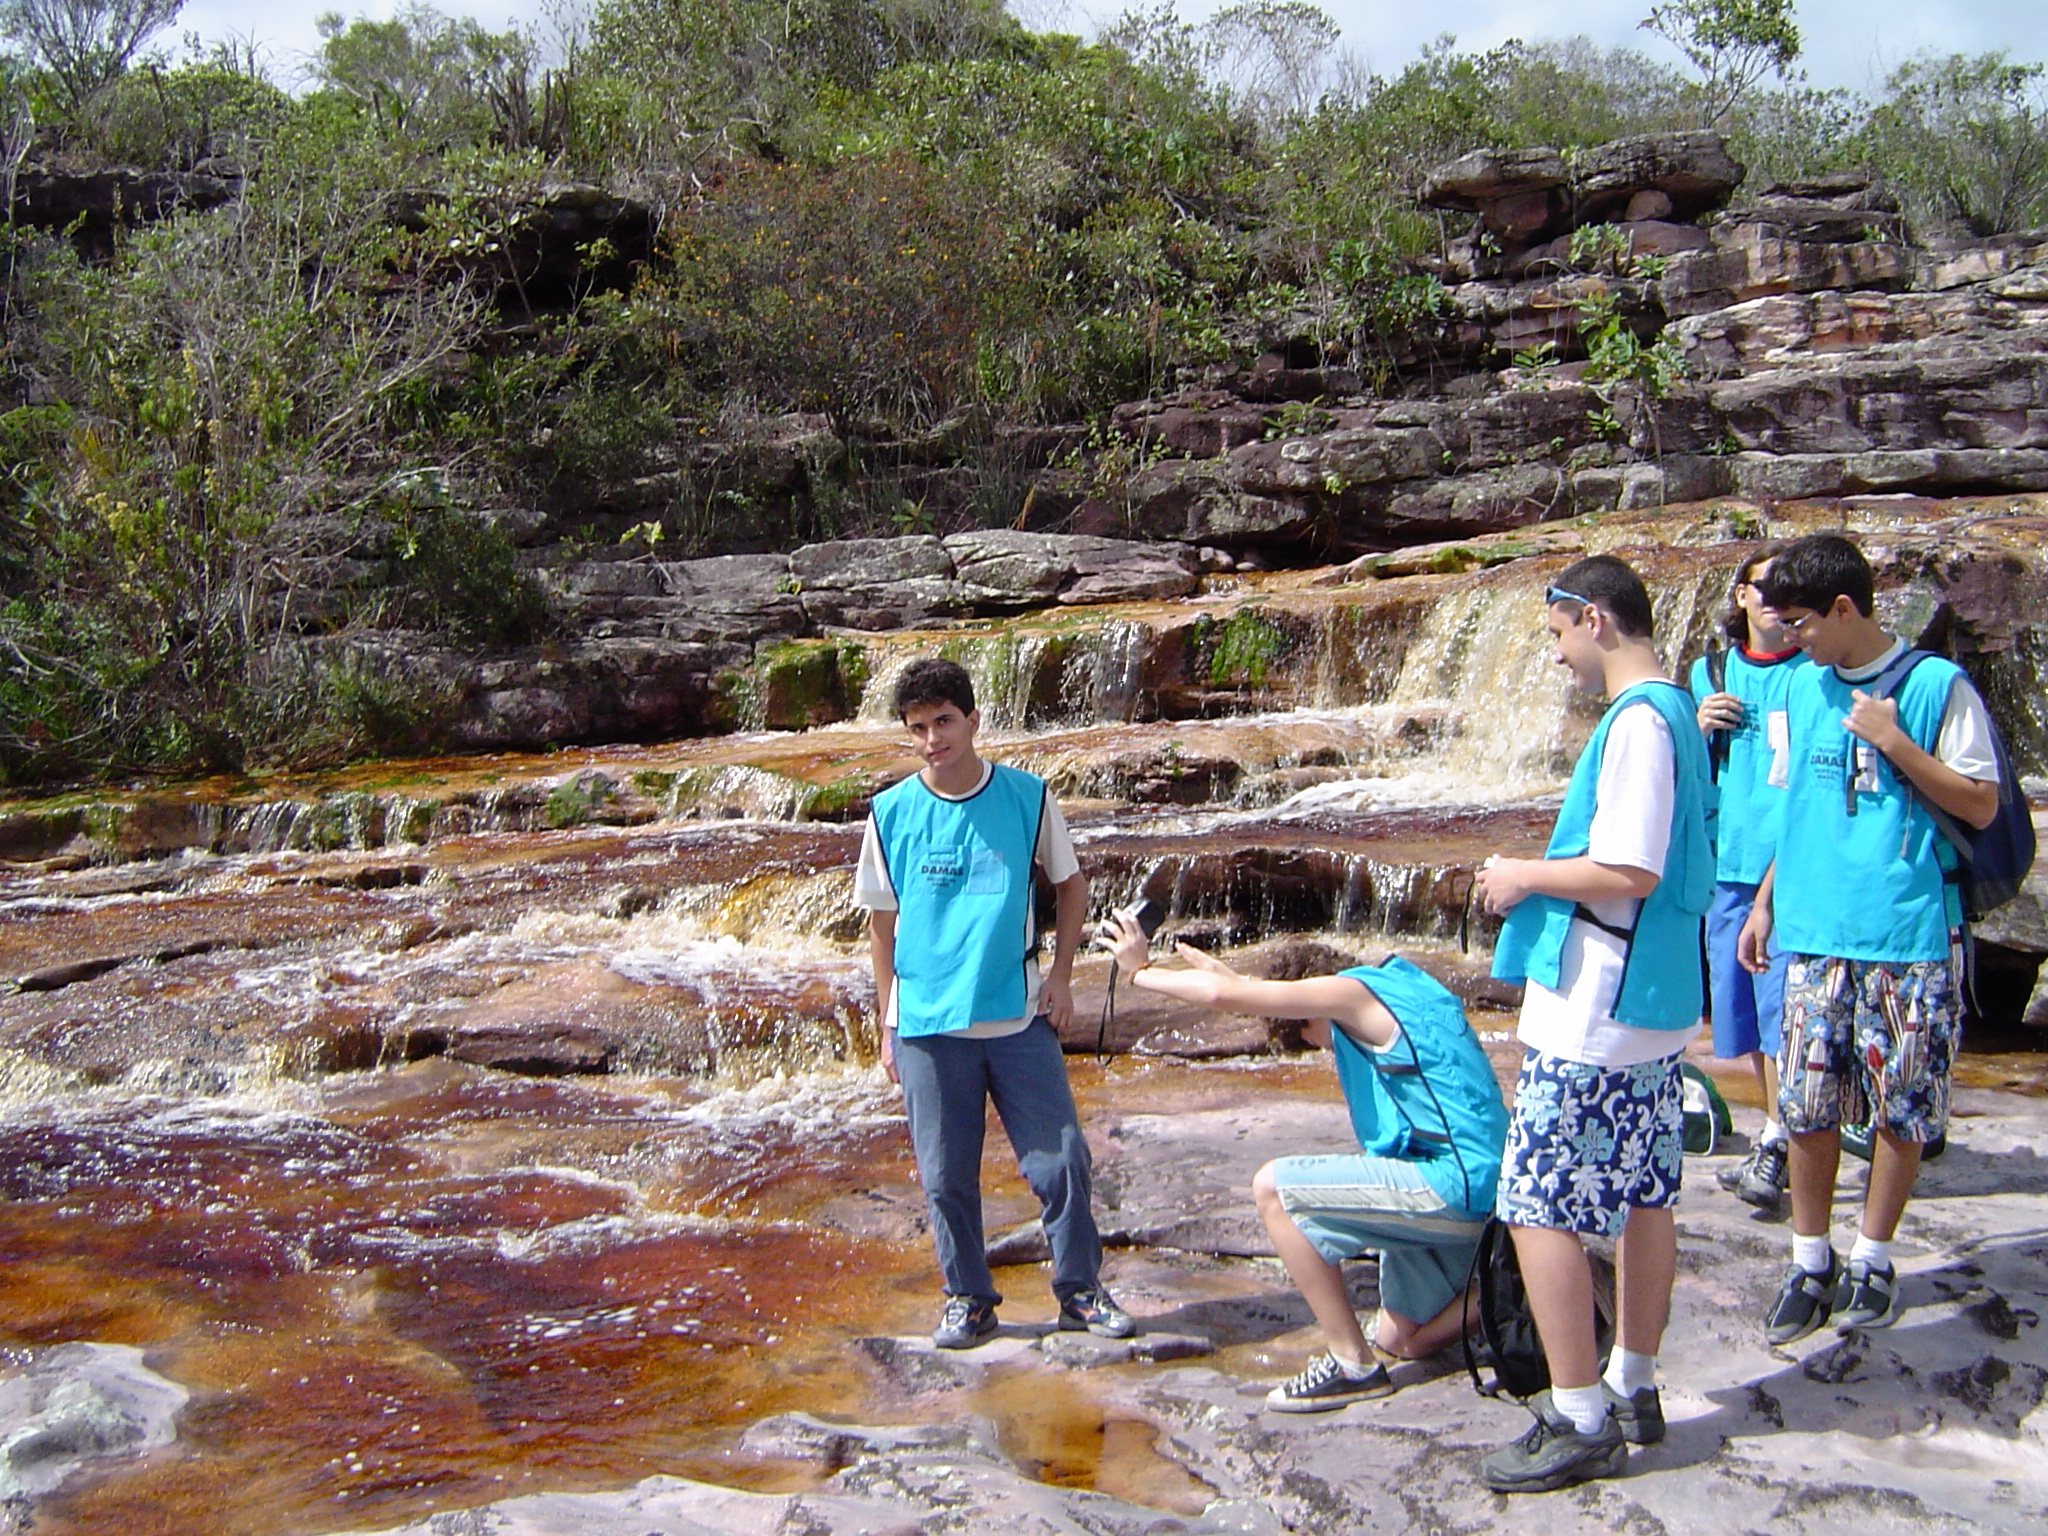
river, vacation, tourism, water feature, chapadadiamantina, riodotiburtino, geological phenomenon